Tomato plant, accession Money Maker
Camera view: tilt-top (135 deg); turntable rotation: 210 degrees
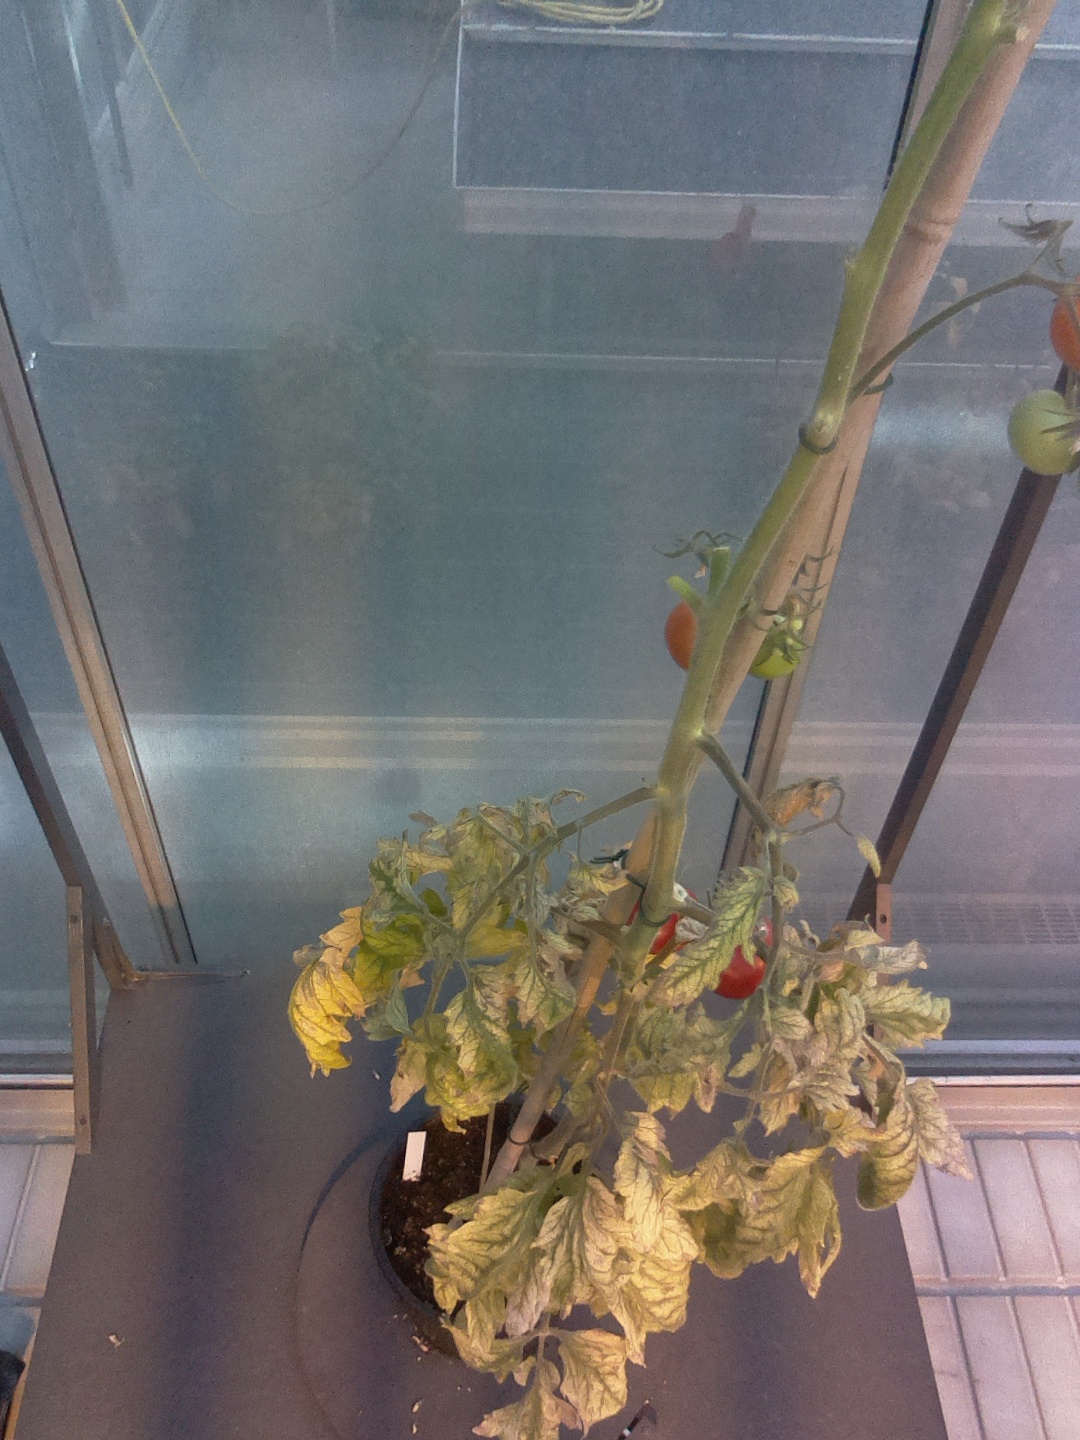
BBCH growth stage 87: 70%-80% of fruits show typical fully ripe color